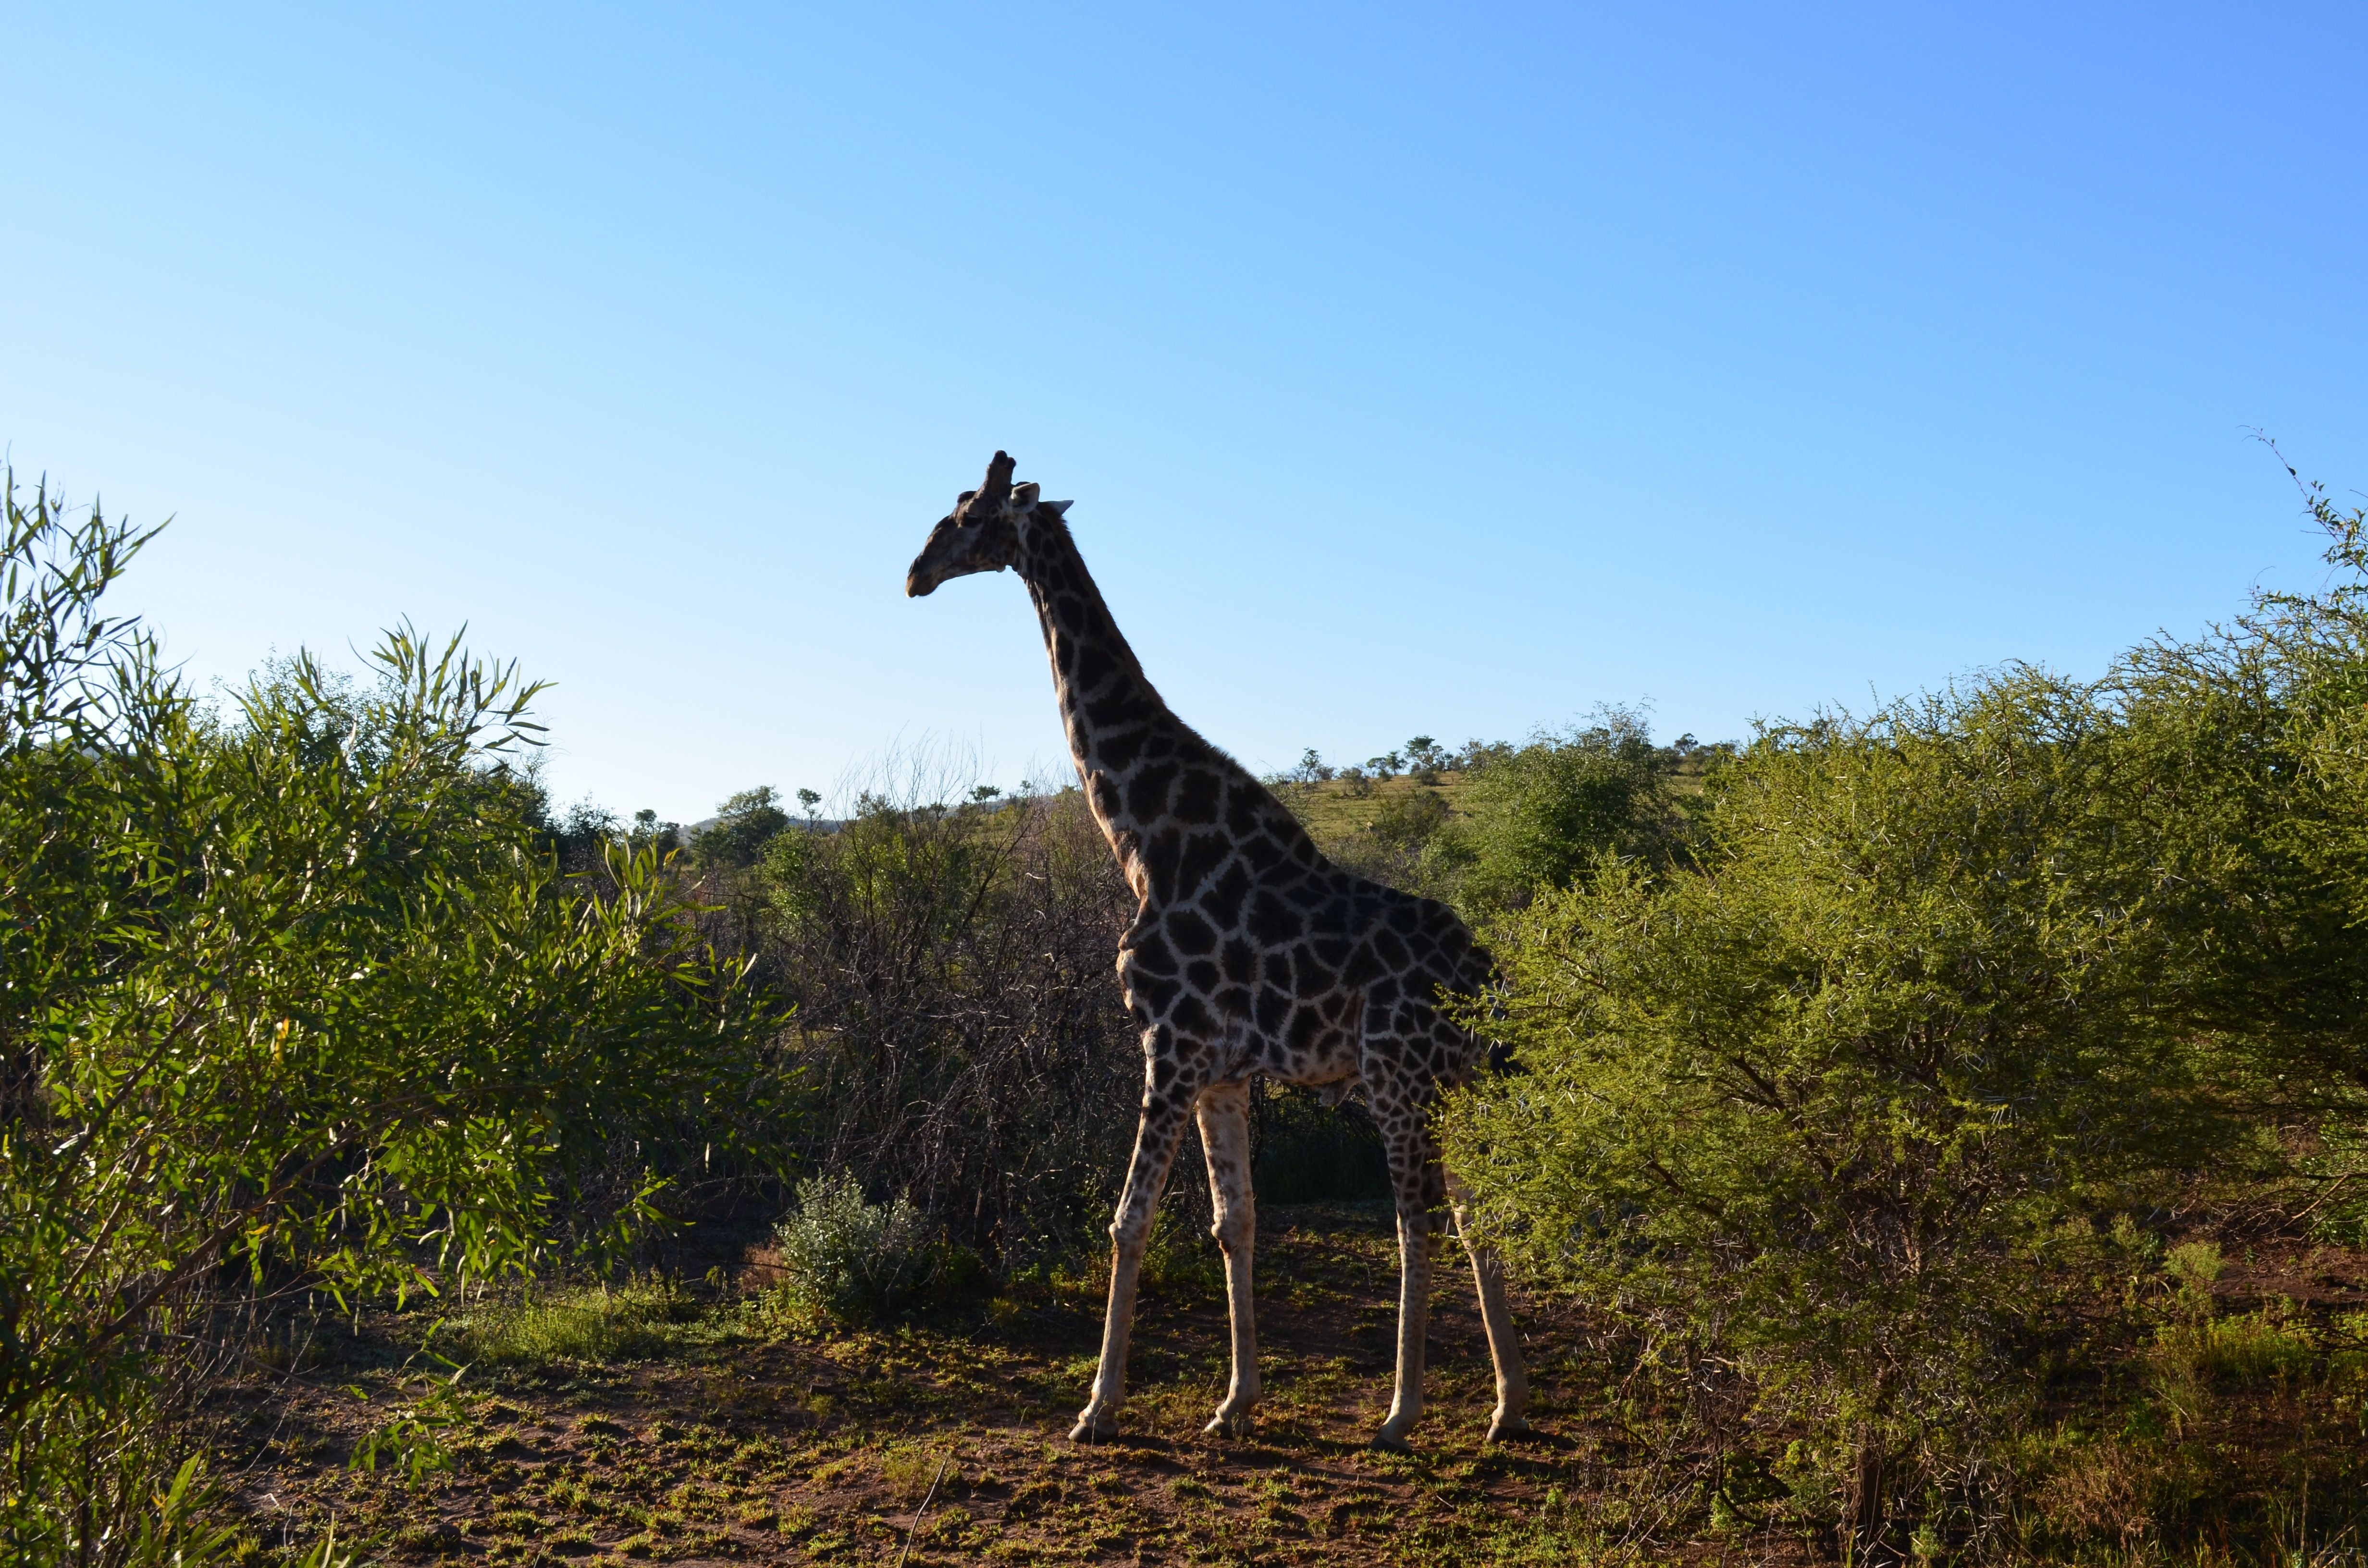
adventure, wildlife, africa, mammal, fauna, savanna, giraffe, animals, safari, south africa, giraffidae